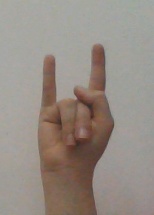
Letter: la